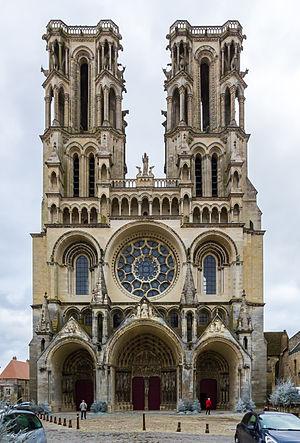
Cet article recense les monuments historiques de France classés en 1840, la première protection de ce type dans le pays.